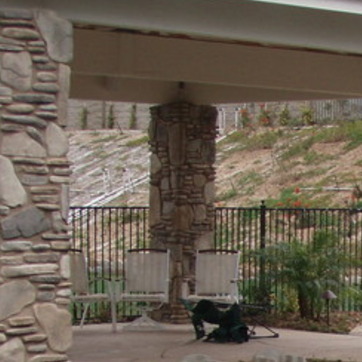
Material: stone